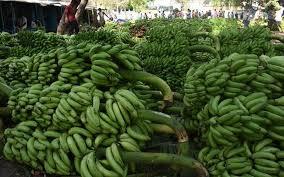
Mizigo ya ndizi ya kijani imewekwa kwa mfululizo katika mazingira ya wazi. Ikionyesha shughuli za mavuno au uhifadhi wa mazao katika soko au shamba.